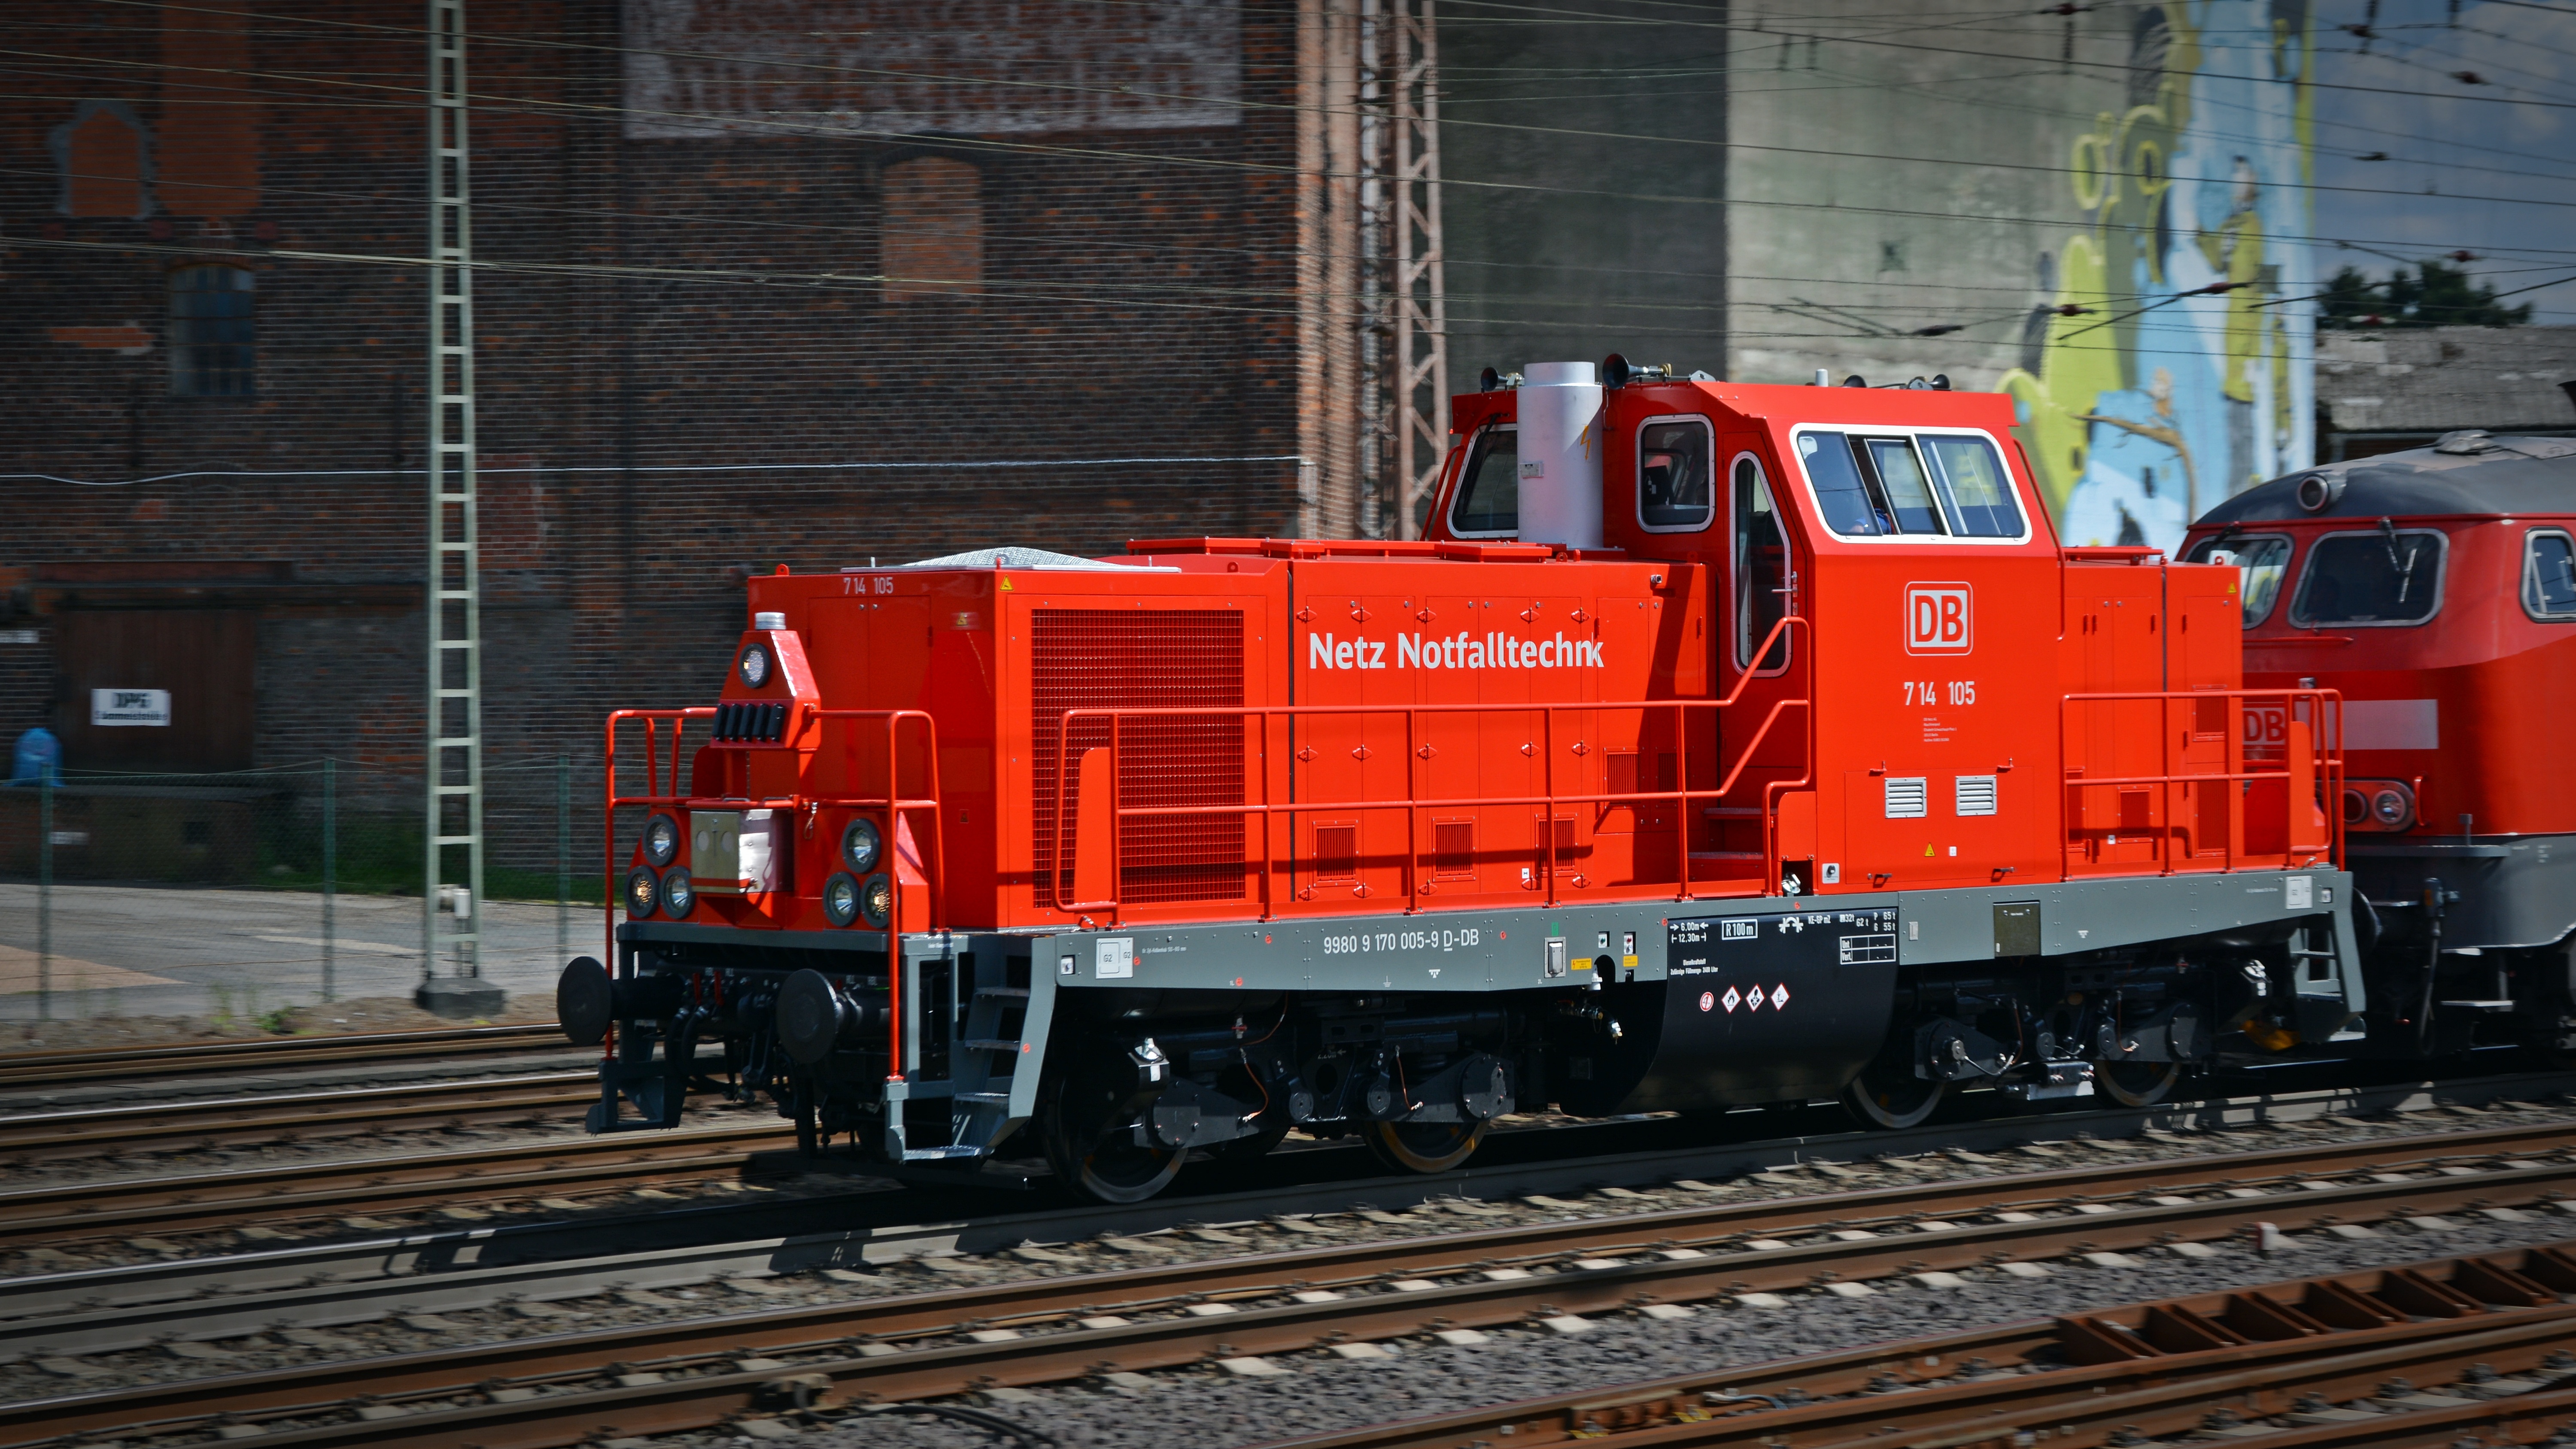
track, railway, train, transport, vehicle, locomotive, loco, db, rail transport, electric locomotive, rail traffic, deutsche bahn, freight transport, land vehicle, deutsche bundesbahn, rolling stock, railroad car